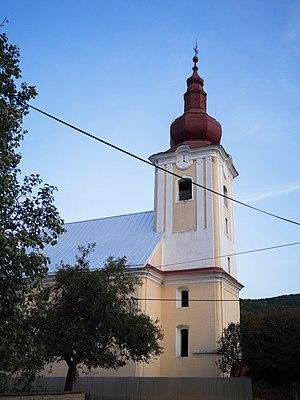
L'église luthérienne à Nandraž, Slovaquie.
Nandraž est un village de Slovaquie situé dans la région de Banská Bystrica.